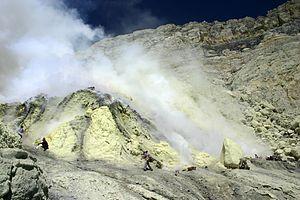
Le Kawah Ijen, également orthographié Kawah Idjen en français, est un des cônes volcaniques du volcan Ijen, situé dans l'extrême Est de l'île de Java, en Indonésie. Il s'agit d'un volcan explosif actif. Son nom signifie « cratère Vert » en javanais. Son cratère sommital contient une solfatare d'où est extrait du minerai de soufre ; il abrite un lac acide réputé pour être le plus acide de la planète. Le cratère est également connu pour produire des « flammes bleues » que les randonneurs viennent observer la nuit ou à l'aube.
Une solfatare est un type de fumerolle rejetant d'importantes quantités de soufre. Par extension, ce terme désigne aussi les dépôts soufrés en eux-mêmes. Son nom provient de la Solfatare, un cratère volcanique d'Italie, dans la banlieue napolitaine, comportant ce type de fumerolles.